Religions of the ancient Near East

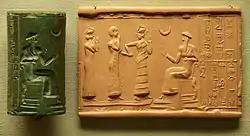
Impression of the cylinder seal of Ḫašḫamer, patesi (High Priest) of Sin at Iškun-Sin, c. 2400 BC

Identification of the gods and goddesses with heavenly bodies—planets, stars, the sun and the moon—and to assigning the seats of all the deities in the Heavens is found in Assyro-Babylonian religion.